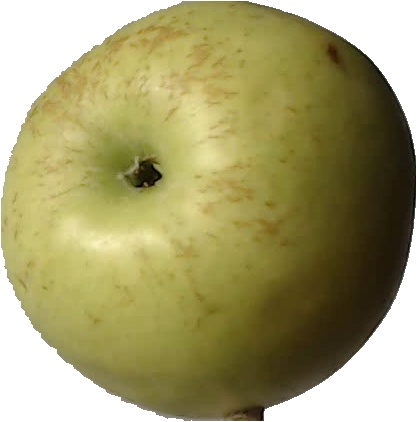
Label: apple_golden_3